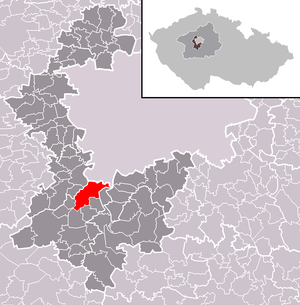
Jíloviště est une commune du district de Prague-Ouest, dans la région de Bohême-Centrale, en République tchèque. Sa population s'élevait à 640 habitants en 2020.